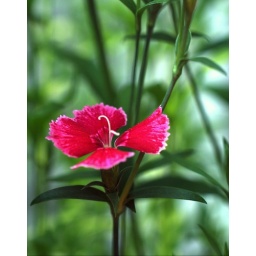
Dianthus in my window box